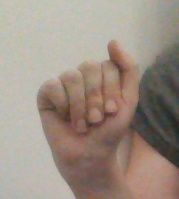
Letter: saad